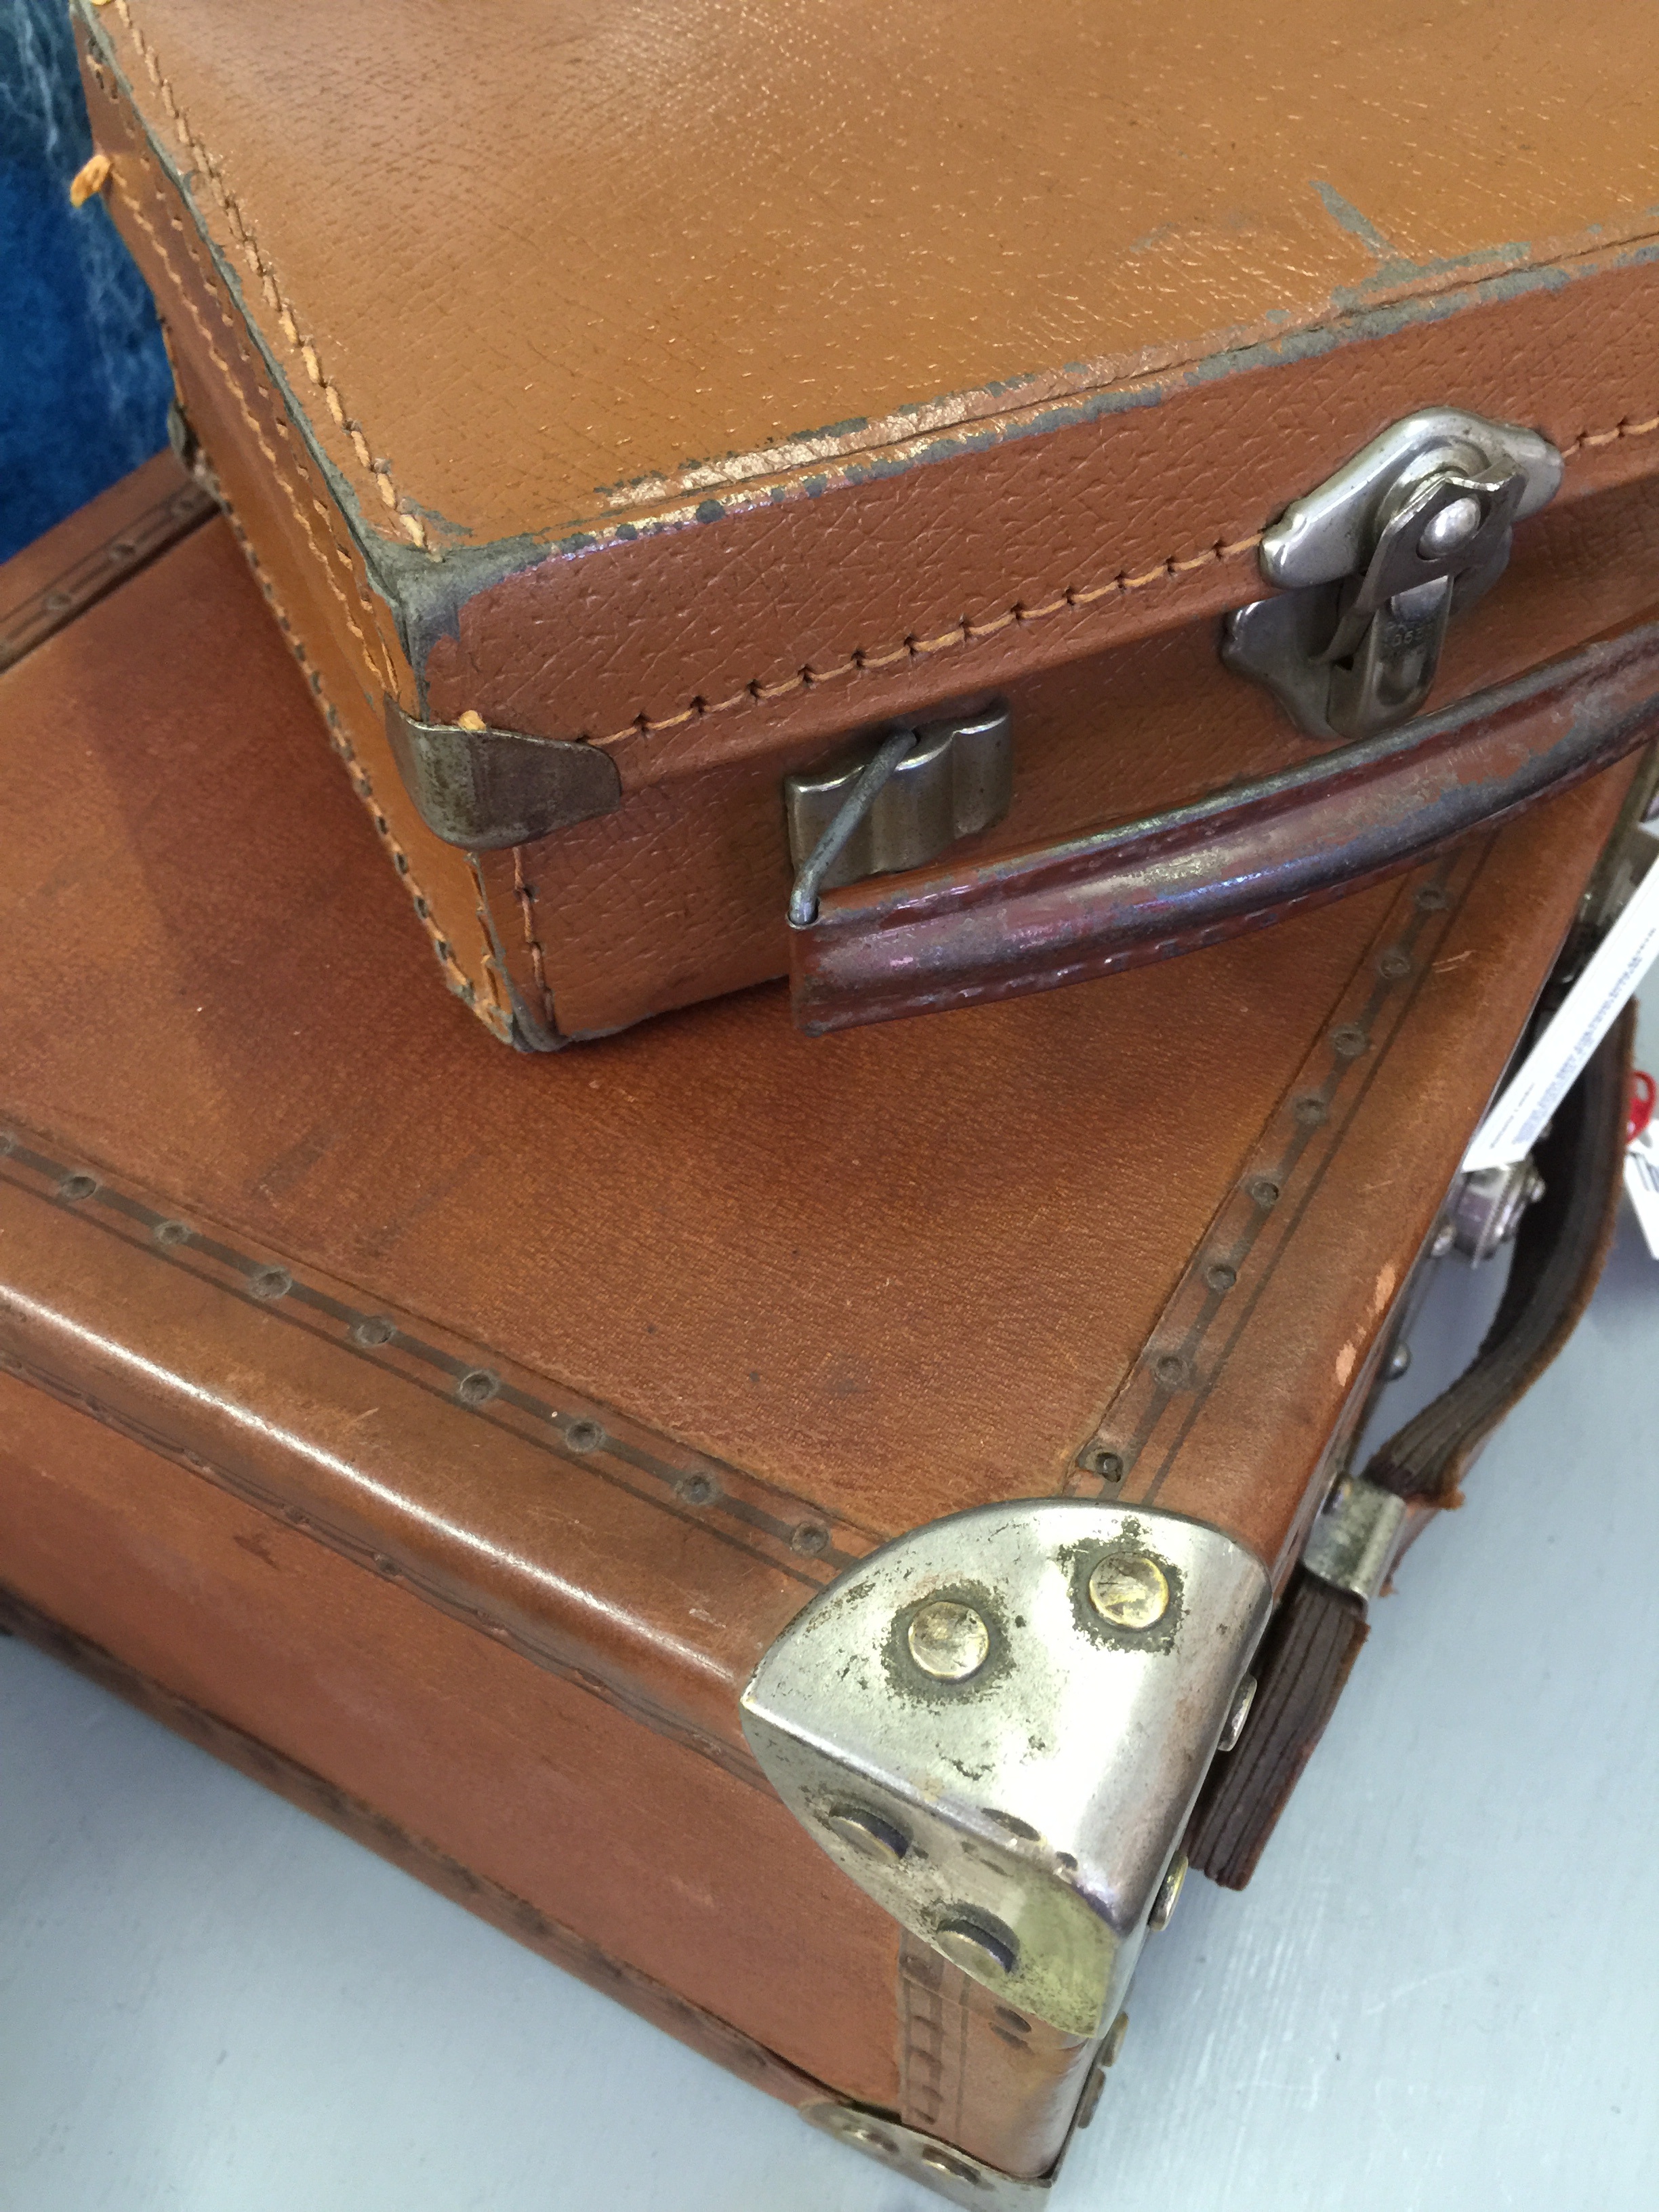
leather, vintage, old, travel, bag, luggage, product, suitcase, baggage